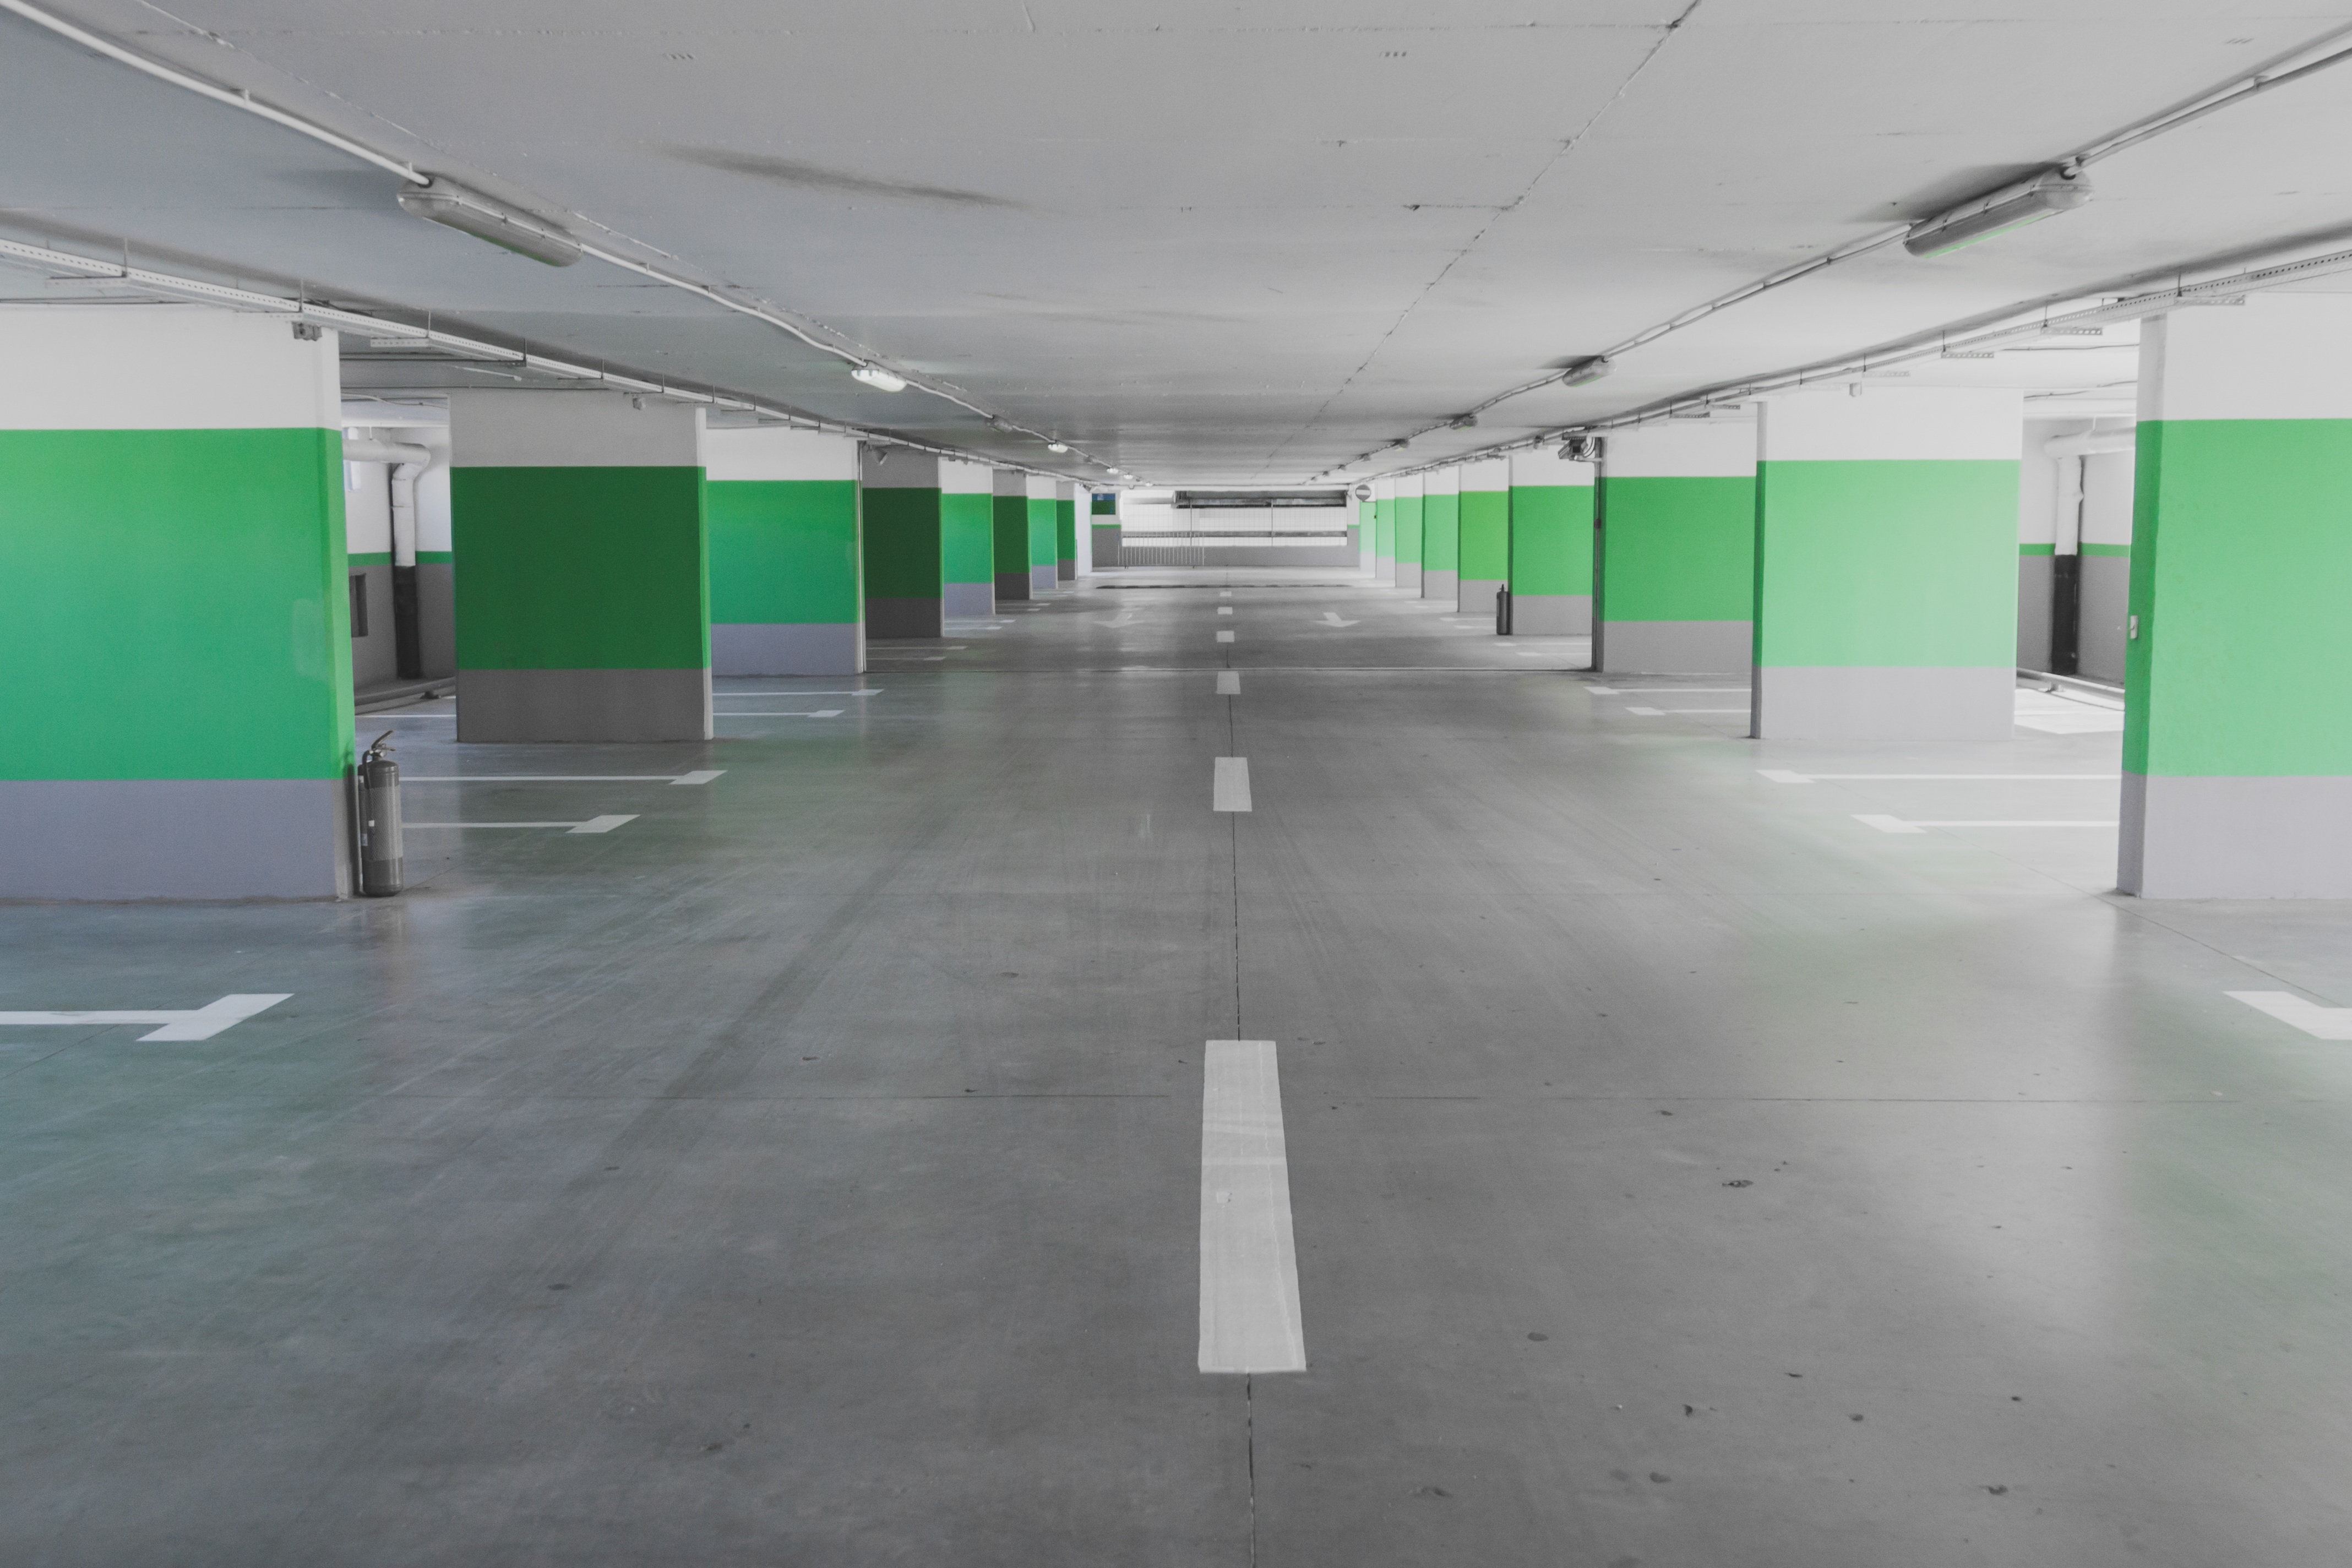
floor, parking, subway, parking lot, flooring, sport venue